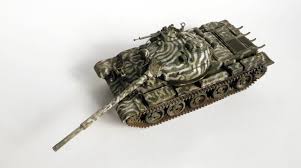
Label: T-62